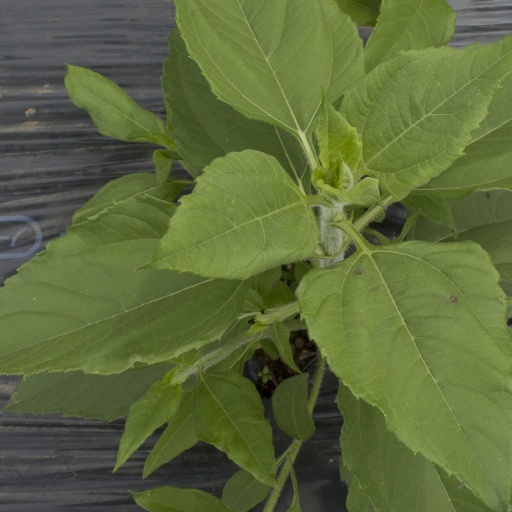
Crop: Jerusalem artichoke